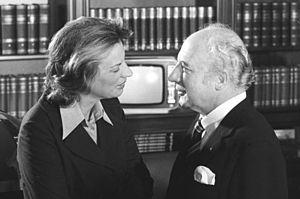
Mildred Scheel, née Mildred Wirtz le 31 décembre 1931 à Cologne et morte le 13 mai 1985 dans la même ville, est une personnalité féminine allemande, quatrième première dame d'Allemagne depuis la fondation de la RFA, entre 1974 et 1979, en tant qu'épouse de Walter Scheel, président de la République fédérale allemande durant cette période.
L’épouse du président de la République fédérale d'Allemagne est considérée comme étant la Première dame d'Allemagne, bien que ce titre ne soit guère officiel.